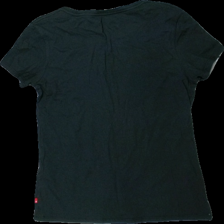
View: back
Type: T-shirt
Category: Ladies
Brand: Levi'S
Colors: Grey
Material: 100% cotton
Pattern: Logo print
Cut: Regular, C-collar
Size: M
Season: All
Price range: 50-100
Recommended usage: Export